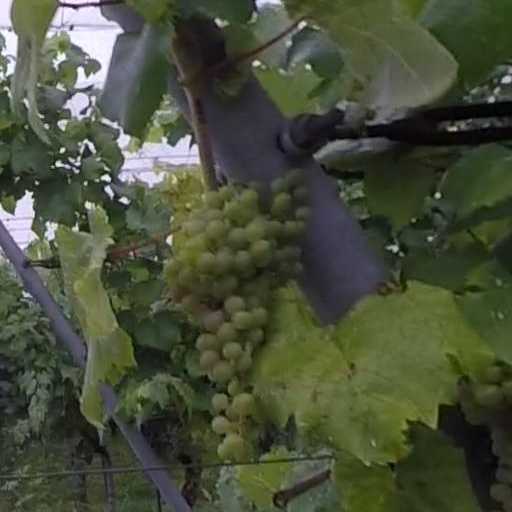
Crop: grape